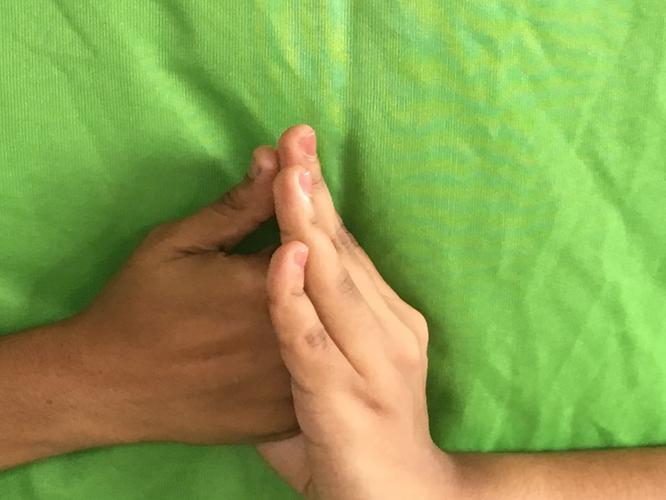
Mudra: Shanka
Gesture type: double_hand